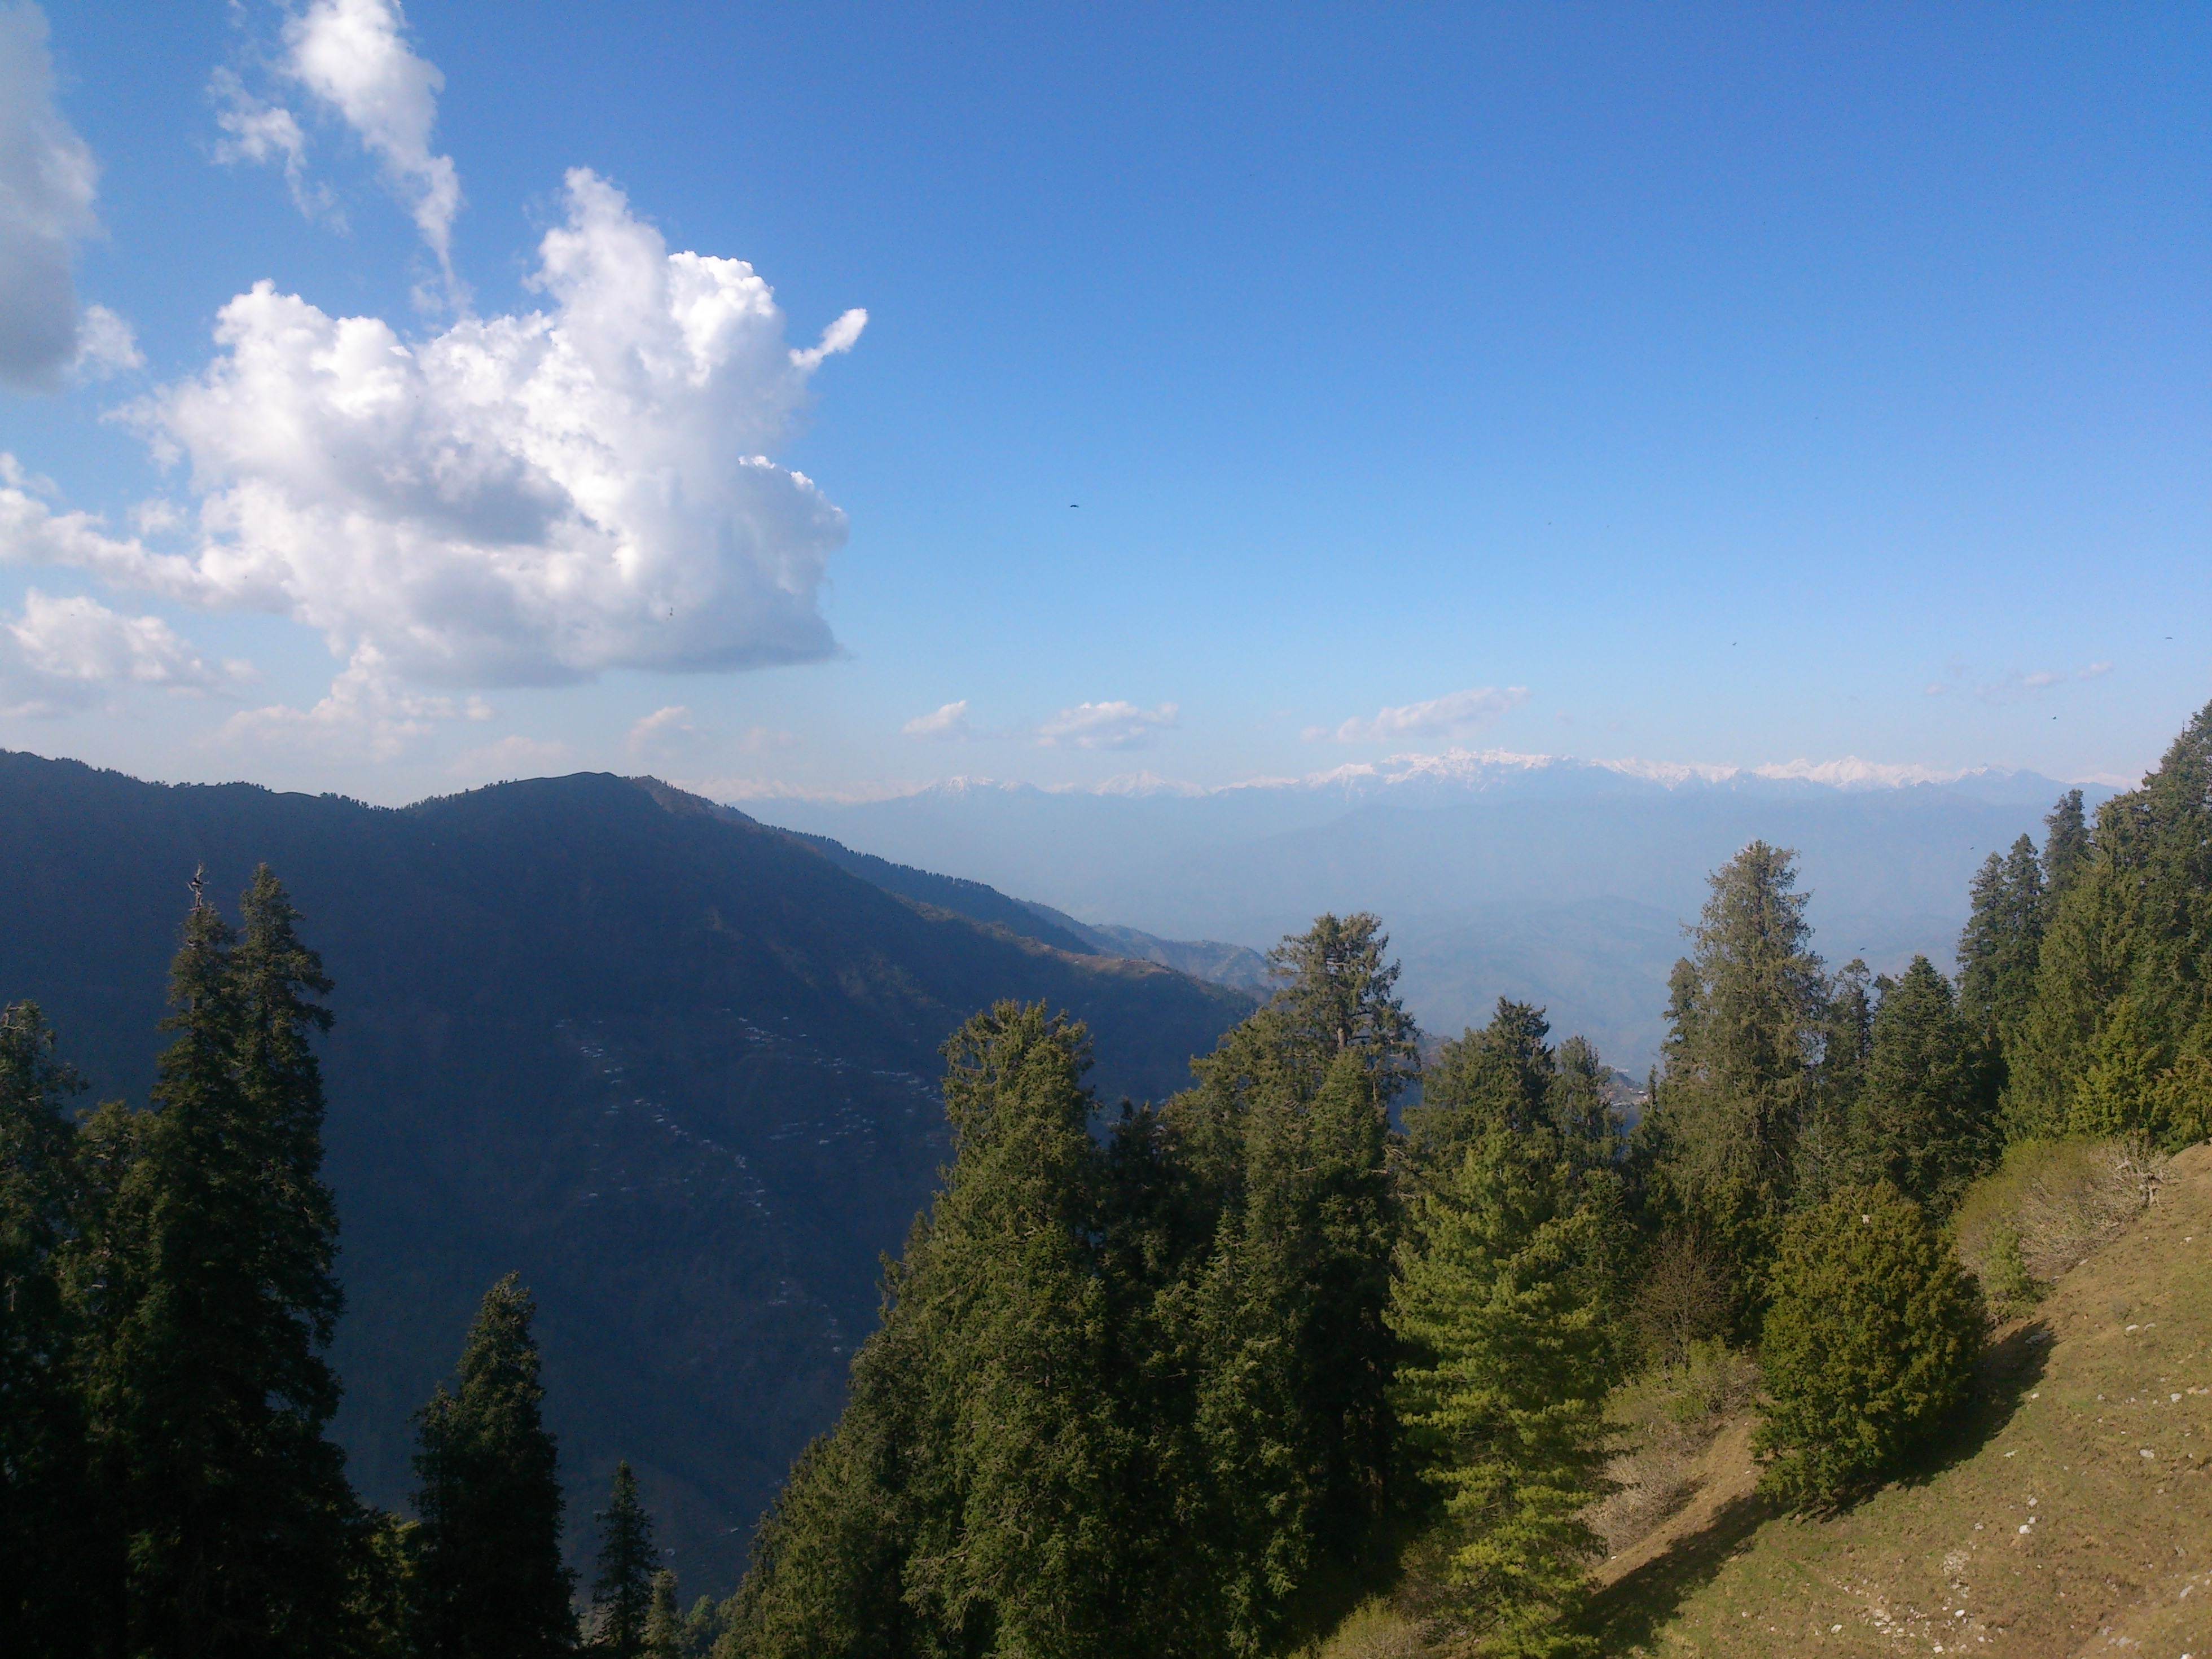
wilderness, mountain, meadow, hill, valley, mountain range, ridge, summit, alps, plateau, fell, ecosystem, landform, mountain pass, geographical feature, mountainous landforms